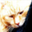
Label: cat